Pieter Verdussen

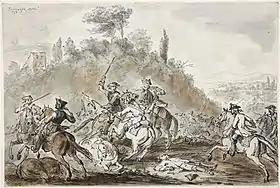
"Equestrian battle"

Pieter Verdussen or Peeter Verdussen (Antwerp, baptized on 10 February 1662 – after 1710) was a Flemish painter and draftsman. He is known mainly for his battle scenes, equestrian paintings and landscapes.